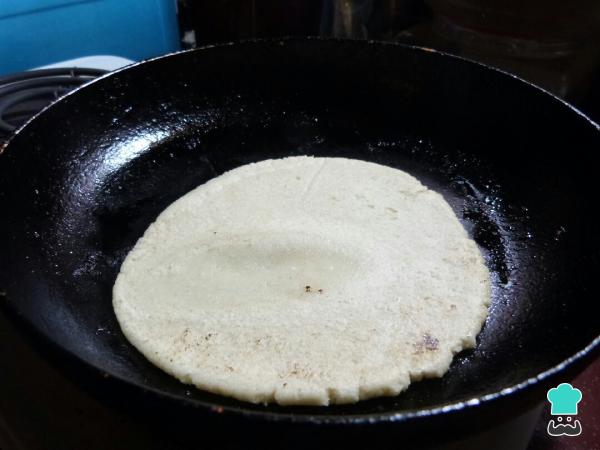
Para cocinar las tortillas, se colocan en la plancha o sartén caliente y las vamos volteando cada 30 segundos, por lo menos unas 3 veces, hasta dorar suavemente. Retirar y colocar sobre una servilleta.Si quieres consultar otras recetas similares, desde RecetasGratis te recomendamos echar un vistazo a la receta de tortillas de maíz mexicanas.